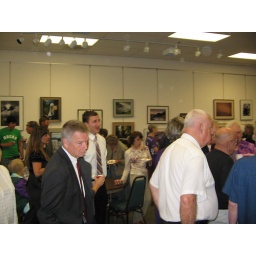
The crowd at the Event Center. Jack Dresnick in the white shirt and tie. I don't recognize anyone else.